Los Ingobernables de Japon

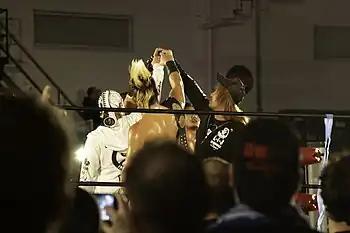
"Los Ingobernables de Japon" during the Global Wars 2018 tour. Left to right: Evil, Bushi, Sanada, Takahashi and Naito.

The following month, three members of L.I.J. took part in the 2017 G1 Climax; Naito in block A and Evil and Sanada in block B. Naito won his block with a record of seven wins and two losses and advanced to the final of the tournament. Meanwhile, Evil finished third in his block with a record of three losses and six wins, one of which came over the reigning IWGP Heavyweight Champion Kazuchika Okada. Sanada, who won the head-to-head match against Evil, finished in the middle of the block with a record of four wins and five losses. On August 13, Naito defeated Kenny Omega in the final to win the 2017 G1 Climax. With Naito now fully embraced by the over 10,000 people in attendance, the win was seen as a conclusion of a four-year arc, which started with Naito's rejection by NJPW fans following his 2013 G1 Climax win and led directly to the creation of "Los Ingobernables de Japon". In late 2017, Bushi and Takahashi started teaming regularly in NJPW's junior tag team division. On November 12, "Los Ingobernables de Japon" made their first appearance in Mexico, when Naito and Takahashi returned to CMLL to team with Rush. The three were defeated in a six-man tag team match, when Rush allowed Volador Jr. to pin himself, reaffirming his previous invitation for Volador to join "Los Ingobernables". In December, Evil and Sanada won their block in the 2017 World Tag League with a record of five wins and two losses, advancing to the final of the tournament. On December 11, they defeated Guerrillas of Destiny in the final to win the tournament. Six days later, Bushi, Evil and Sanada lost the NEVER Openweight 6-Man Tag Team Championship to Guerrillas of Destiny and Bad Luck Fale in their fourth defense.